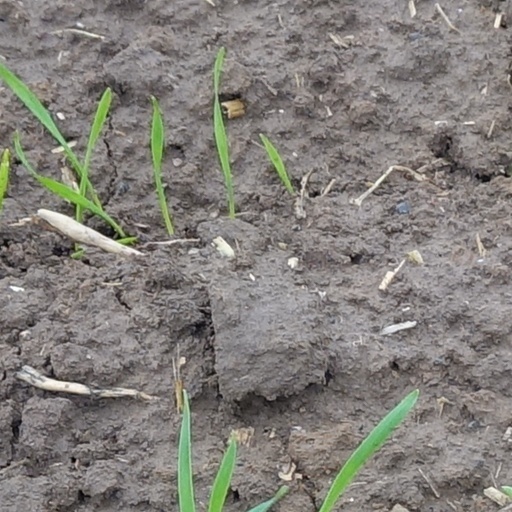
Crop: wheat